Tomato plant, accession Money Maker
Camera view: vertical (180 deg); turntable rotation: 240 degrees
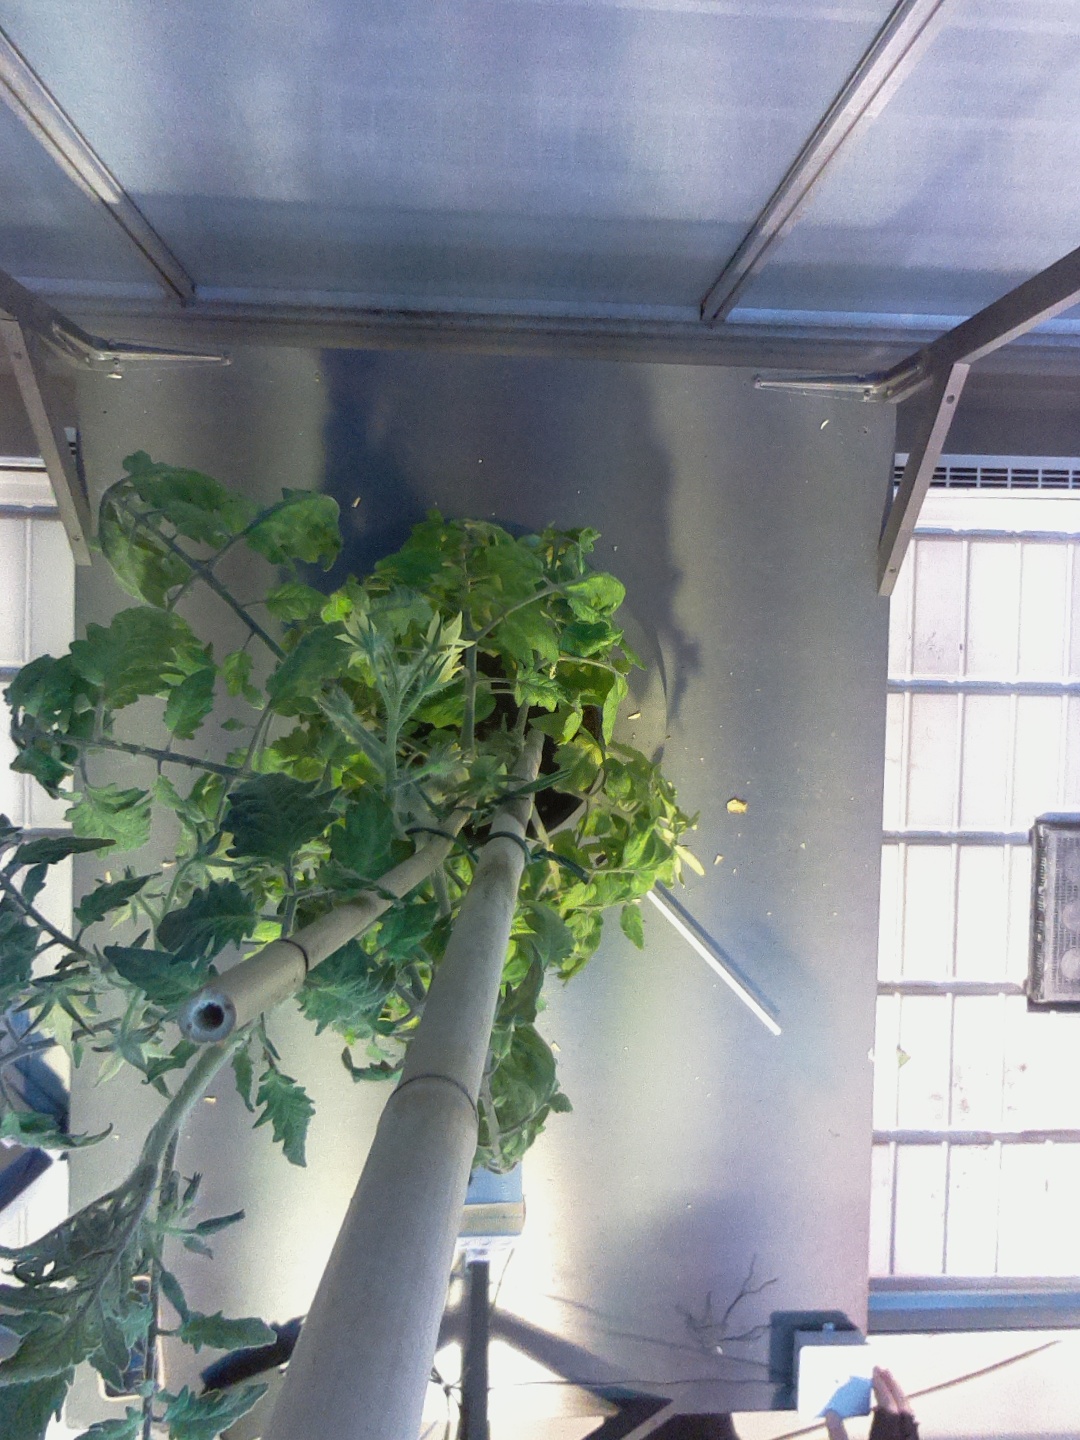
BBCH growth stage 72: 20%-30% of final fruit size